Spectra Festival of Light

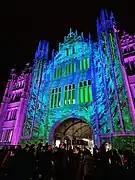
Nøkken displayed on Marischal College, Aberdeen, during the 2023 SPECTRA Festival

Spectra, stylized as SPECTRA Scotland's Festival of Light (originally Aberdeen's Festival of Light), is an annual public arts festival held each year in Aberdeen, Scotland. The art installations are focused around light, often including sculptures, projections, and installations.